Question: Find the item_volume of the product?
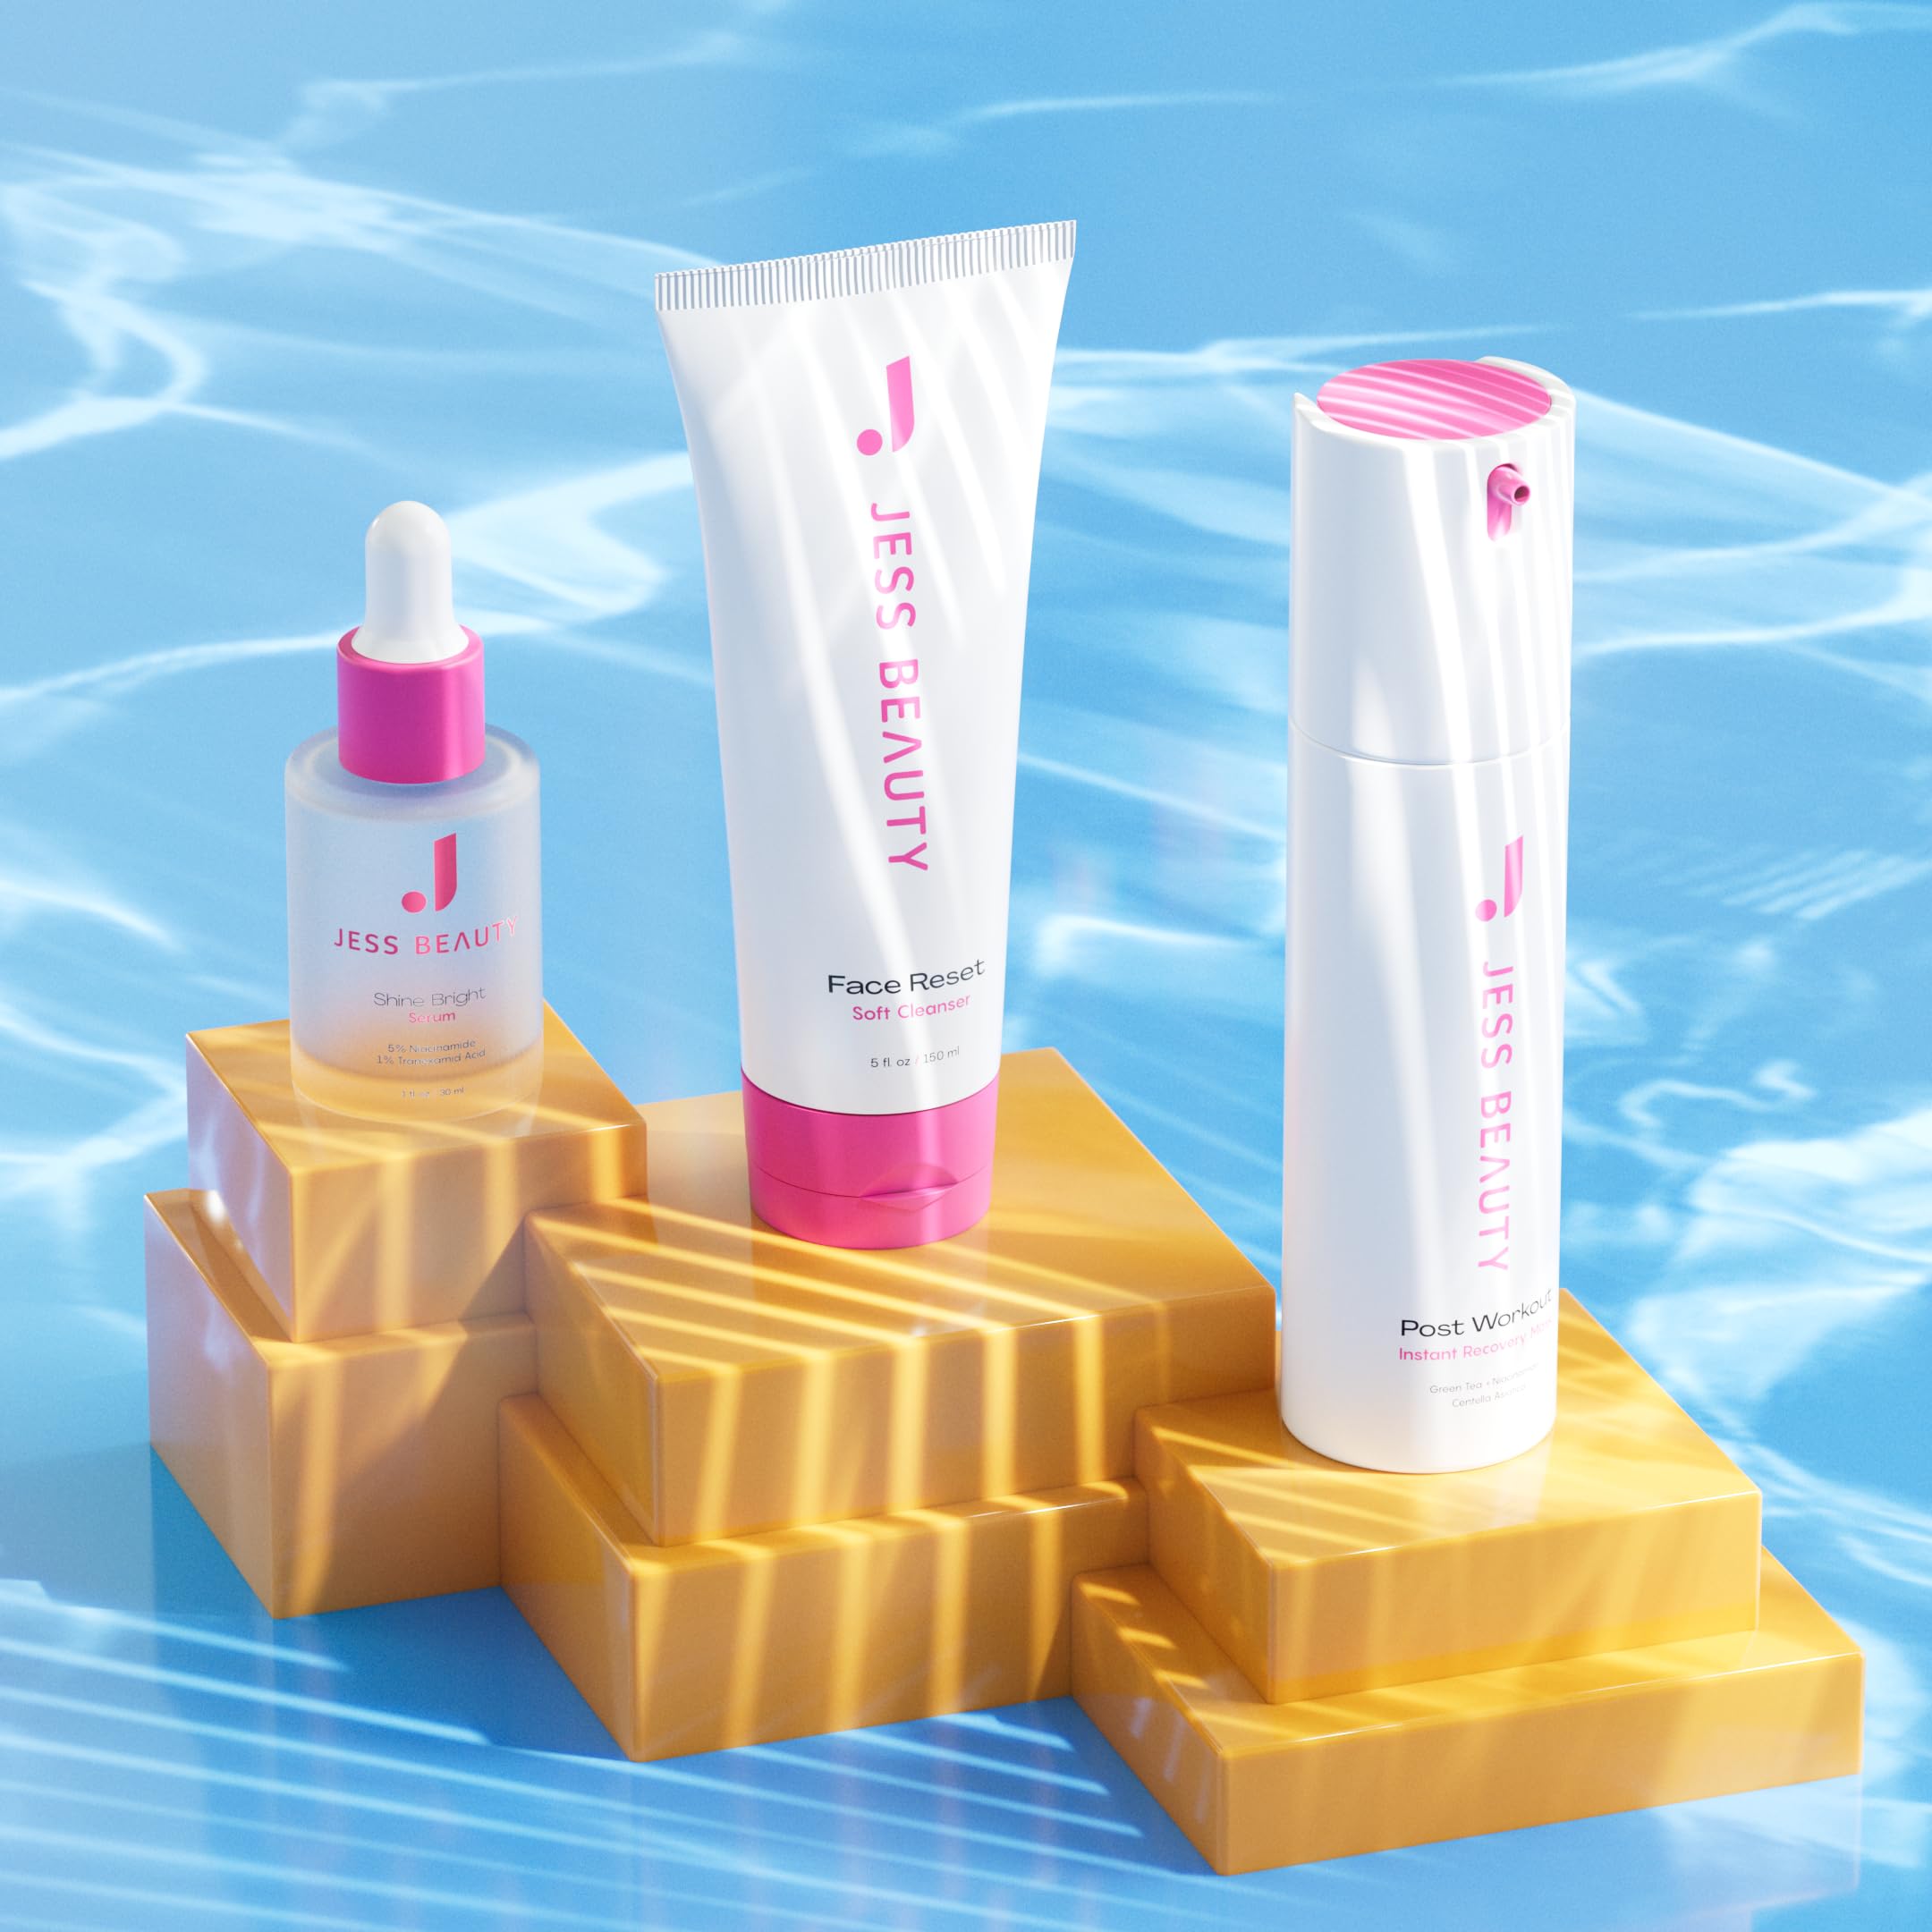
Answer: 5.0 fluid ounce